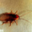
Label: cockroach